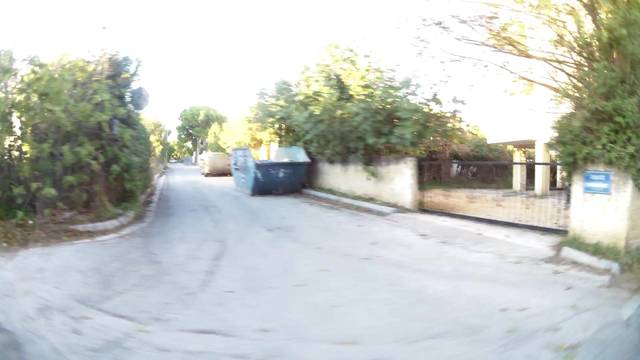
Region: Greece
Coordinates: 38.011, 24.014